Lisa Hurtig

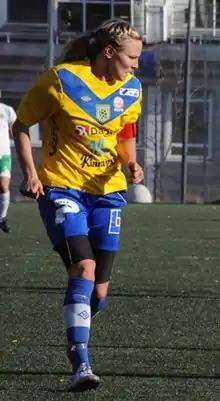
Captaining Umeå Södra FF in 2013

Lisa Hurtig ( Lantz; born 26 August 1987) is a Swedish footballer who played as a defender for Linköpings FC.